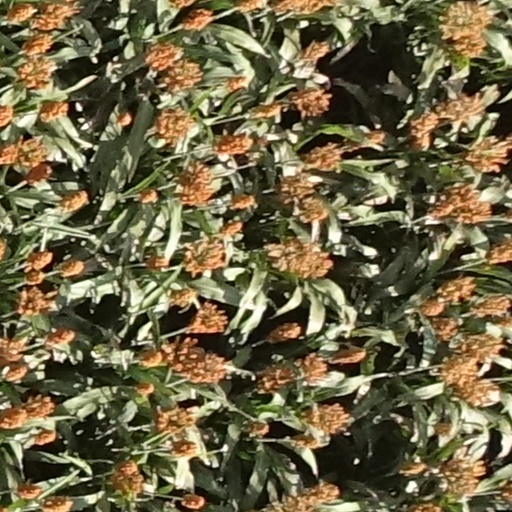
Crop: sorghum